Evil Come, Evil Go

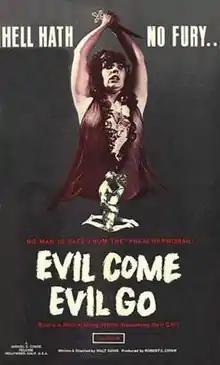
Film poster

Evil Come, Evil Go is a 1972 softcore pornographic horror film written and directed by Walt Davis.